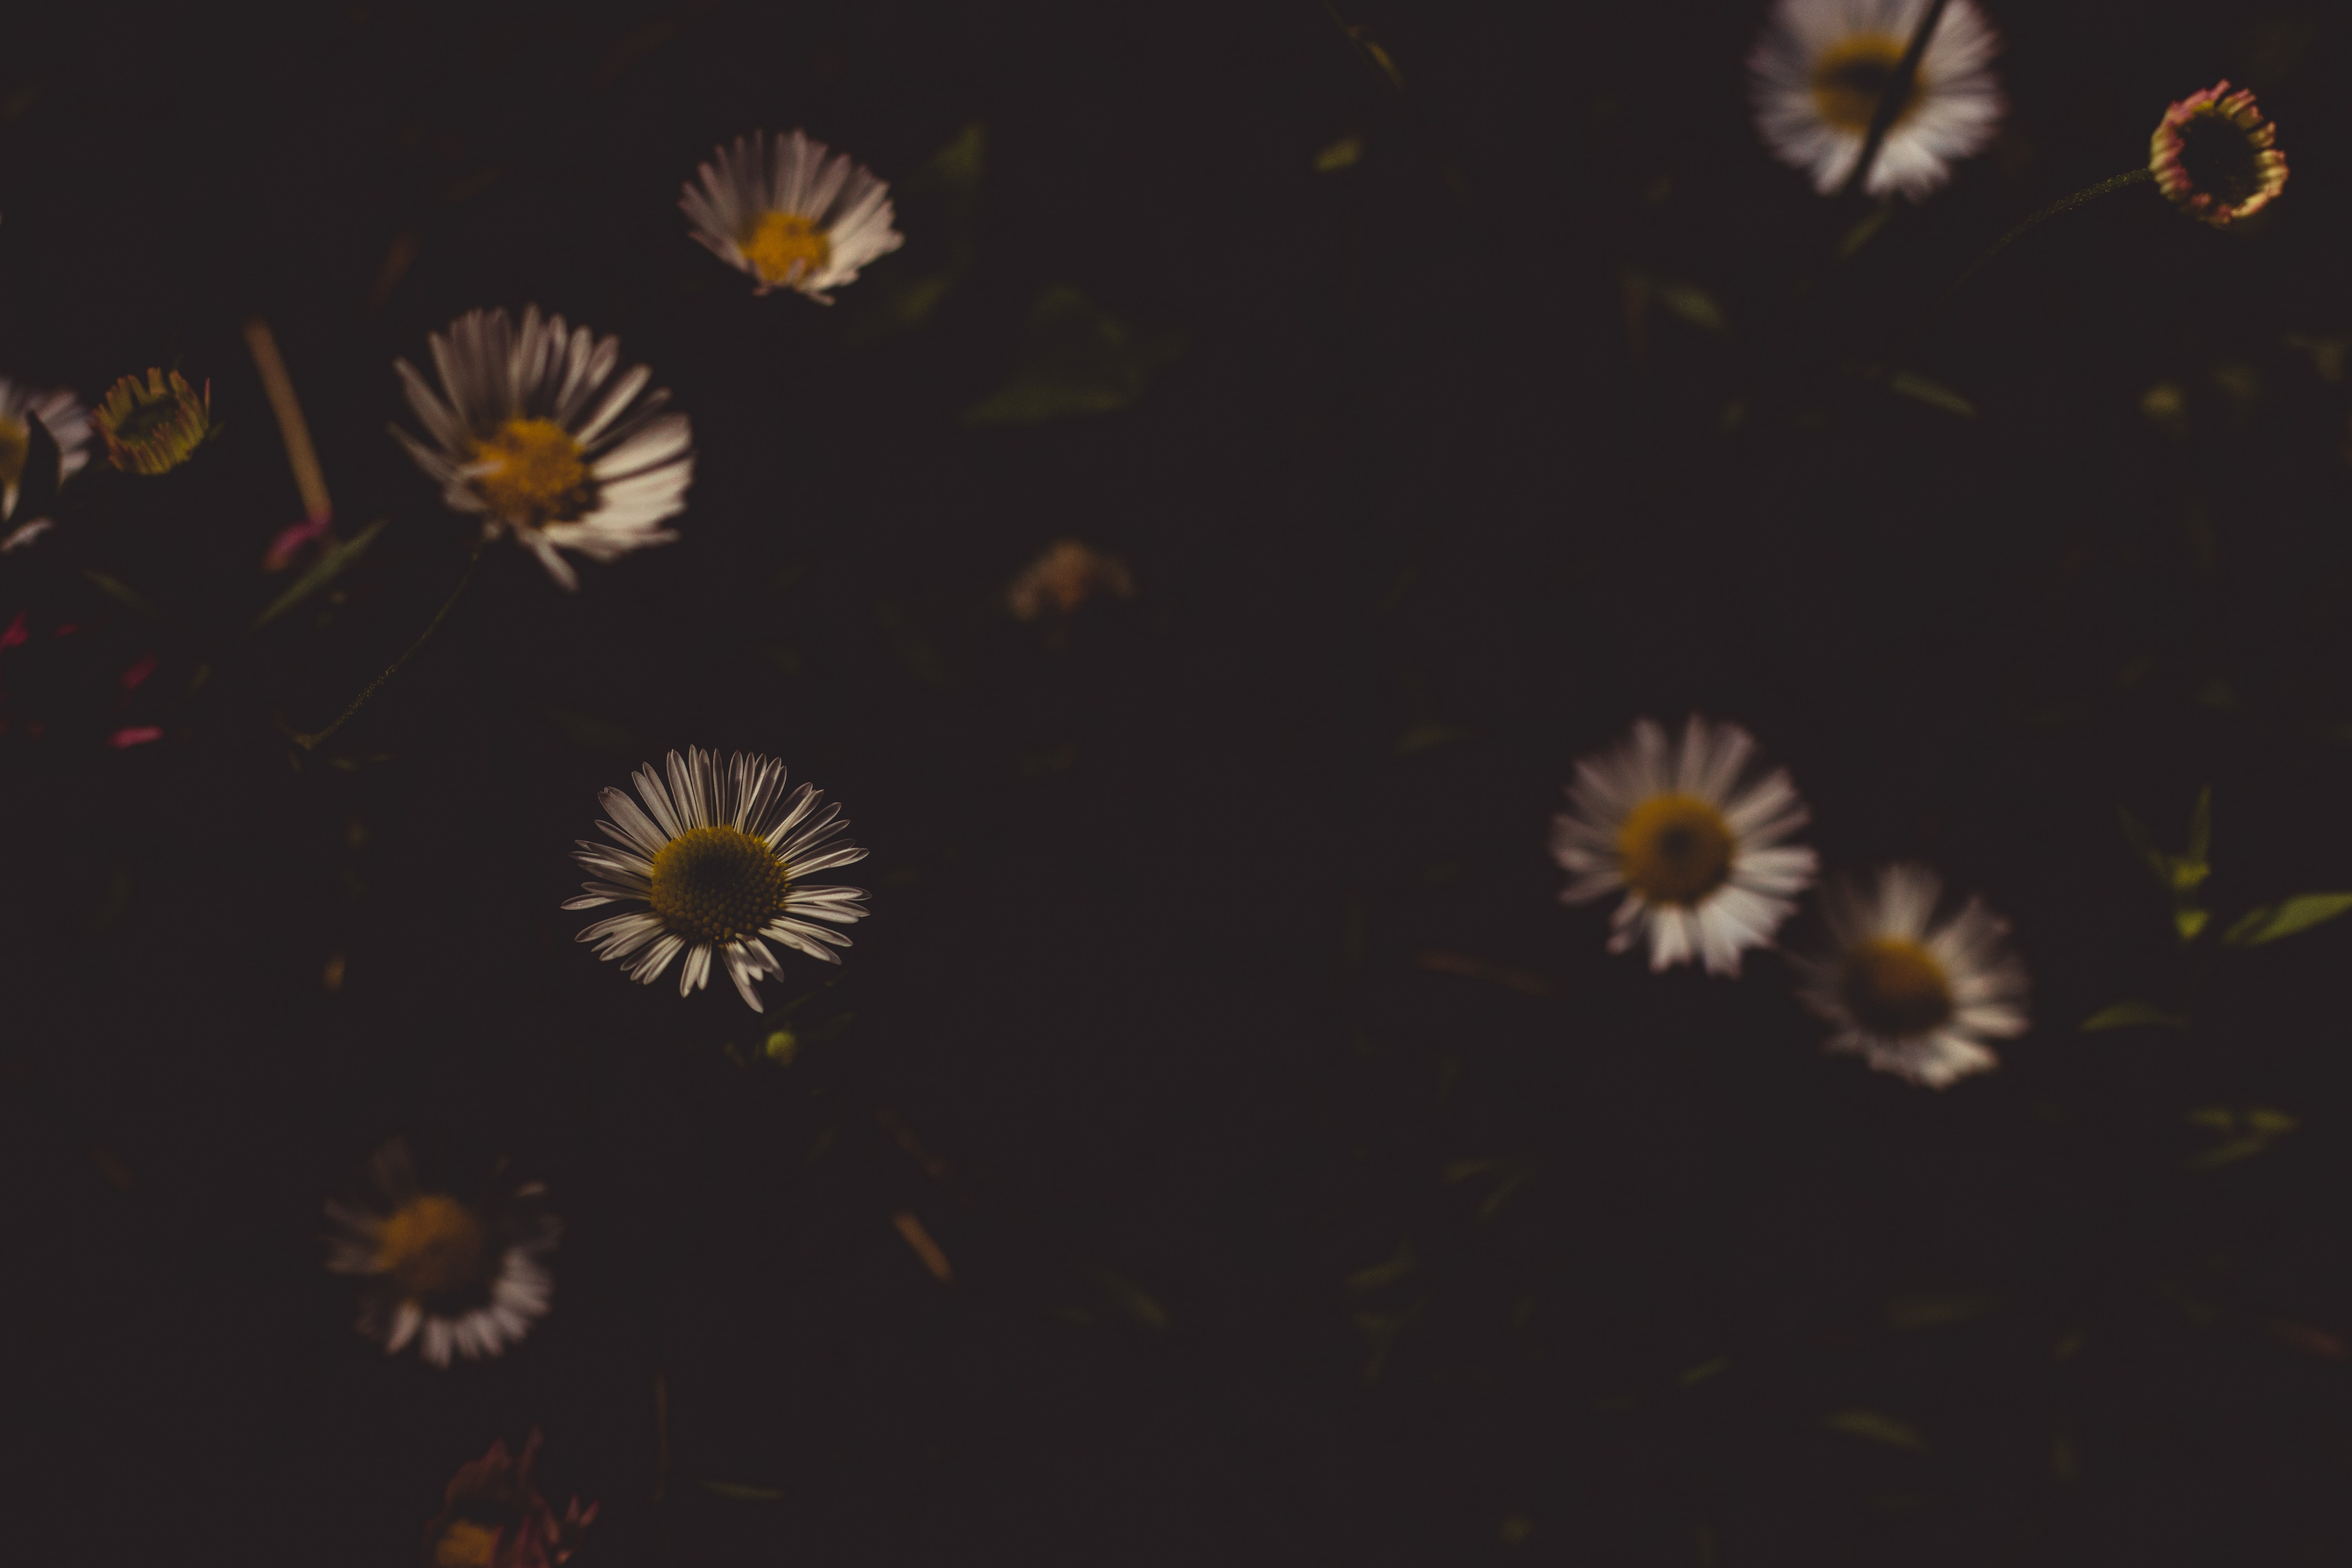
black, yellow, flower, sky, brown, wildflower, plant, leaf, pattern, design, organism, night, space, camomile, daisy, sunflower, water lily